Vithoba

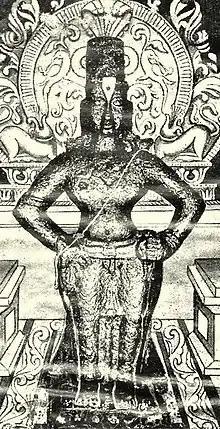
The central image at Vithoba Temple in Pandharpur

Vithoba (IAST: "Viṭhobā"), also known as Vitthala (IAST: "Viṭṭhala"), and Panduranga (IAST: "Pāṇḍuraṅga"), is a Hindu deity predominantly worshipped in the Indian states of Maharashtra and Karnataka. He is a form of the Hindu deity Vishnu in his avatar: Krishna. Vithoba is often depicted as a dark young boy, standing arms akimbo on a brick, sometimes accompanied by his consort Rakhumai.